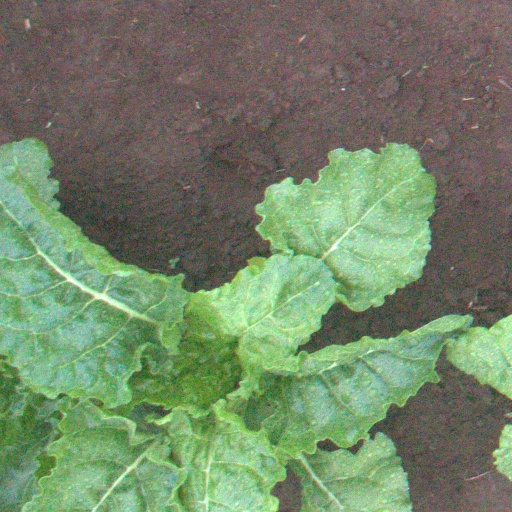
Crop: sugar beet